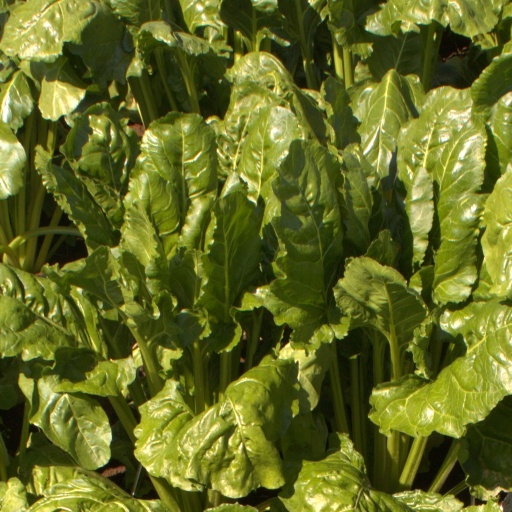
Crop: sugar beet